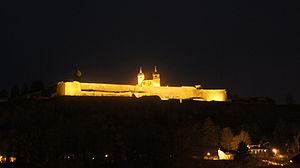
Citadelle de Montmédy de nuit
La citadelle de Montmédy est un ouvrage militaire de la commune de Montmédy dans le département de la Meuse et la région Grand Est.
Montmédy [mɔ̃medi] est une commune française située dans le département de la Meuse, en région Grand Est. Montmédy, ancienne capitale du comté de Chiny, fait partie de la Lorraine gaumaise.